Ilinden–Preobrazhenie Uprising

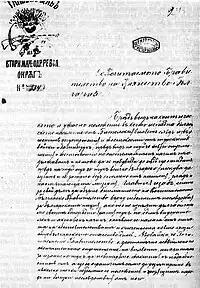
Letter from the General Staff of the Second Macedonian-Adrianople Revolutionary Region to the Bulgarian Government, requesting military intervention for the salvation of the local Bulgarians.

On August 19, a revolt by Bulgarians began in the Ottoman province of Adrianople. Mihail Gerdzhikov, Georgi Kondolov, Stamat Ikonomov, and Lazar Madzharov were the commanders in this district. The insurgents proclaimed a "Republic of Strandzha", which was named after the local mountain range.